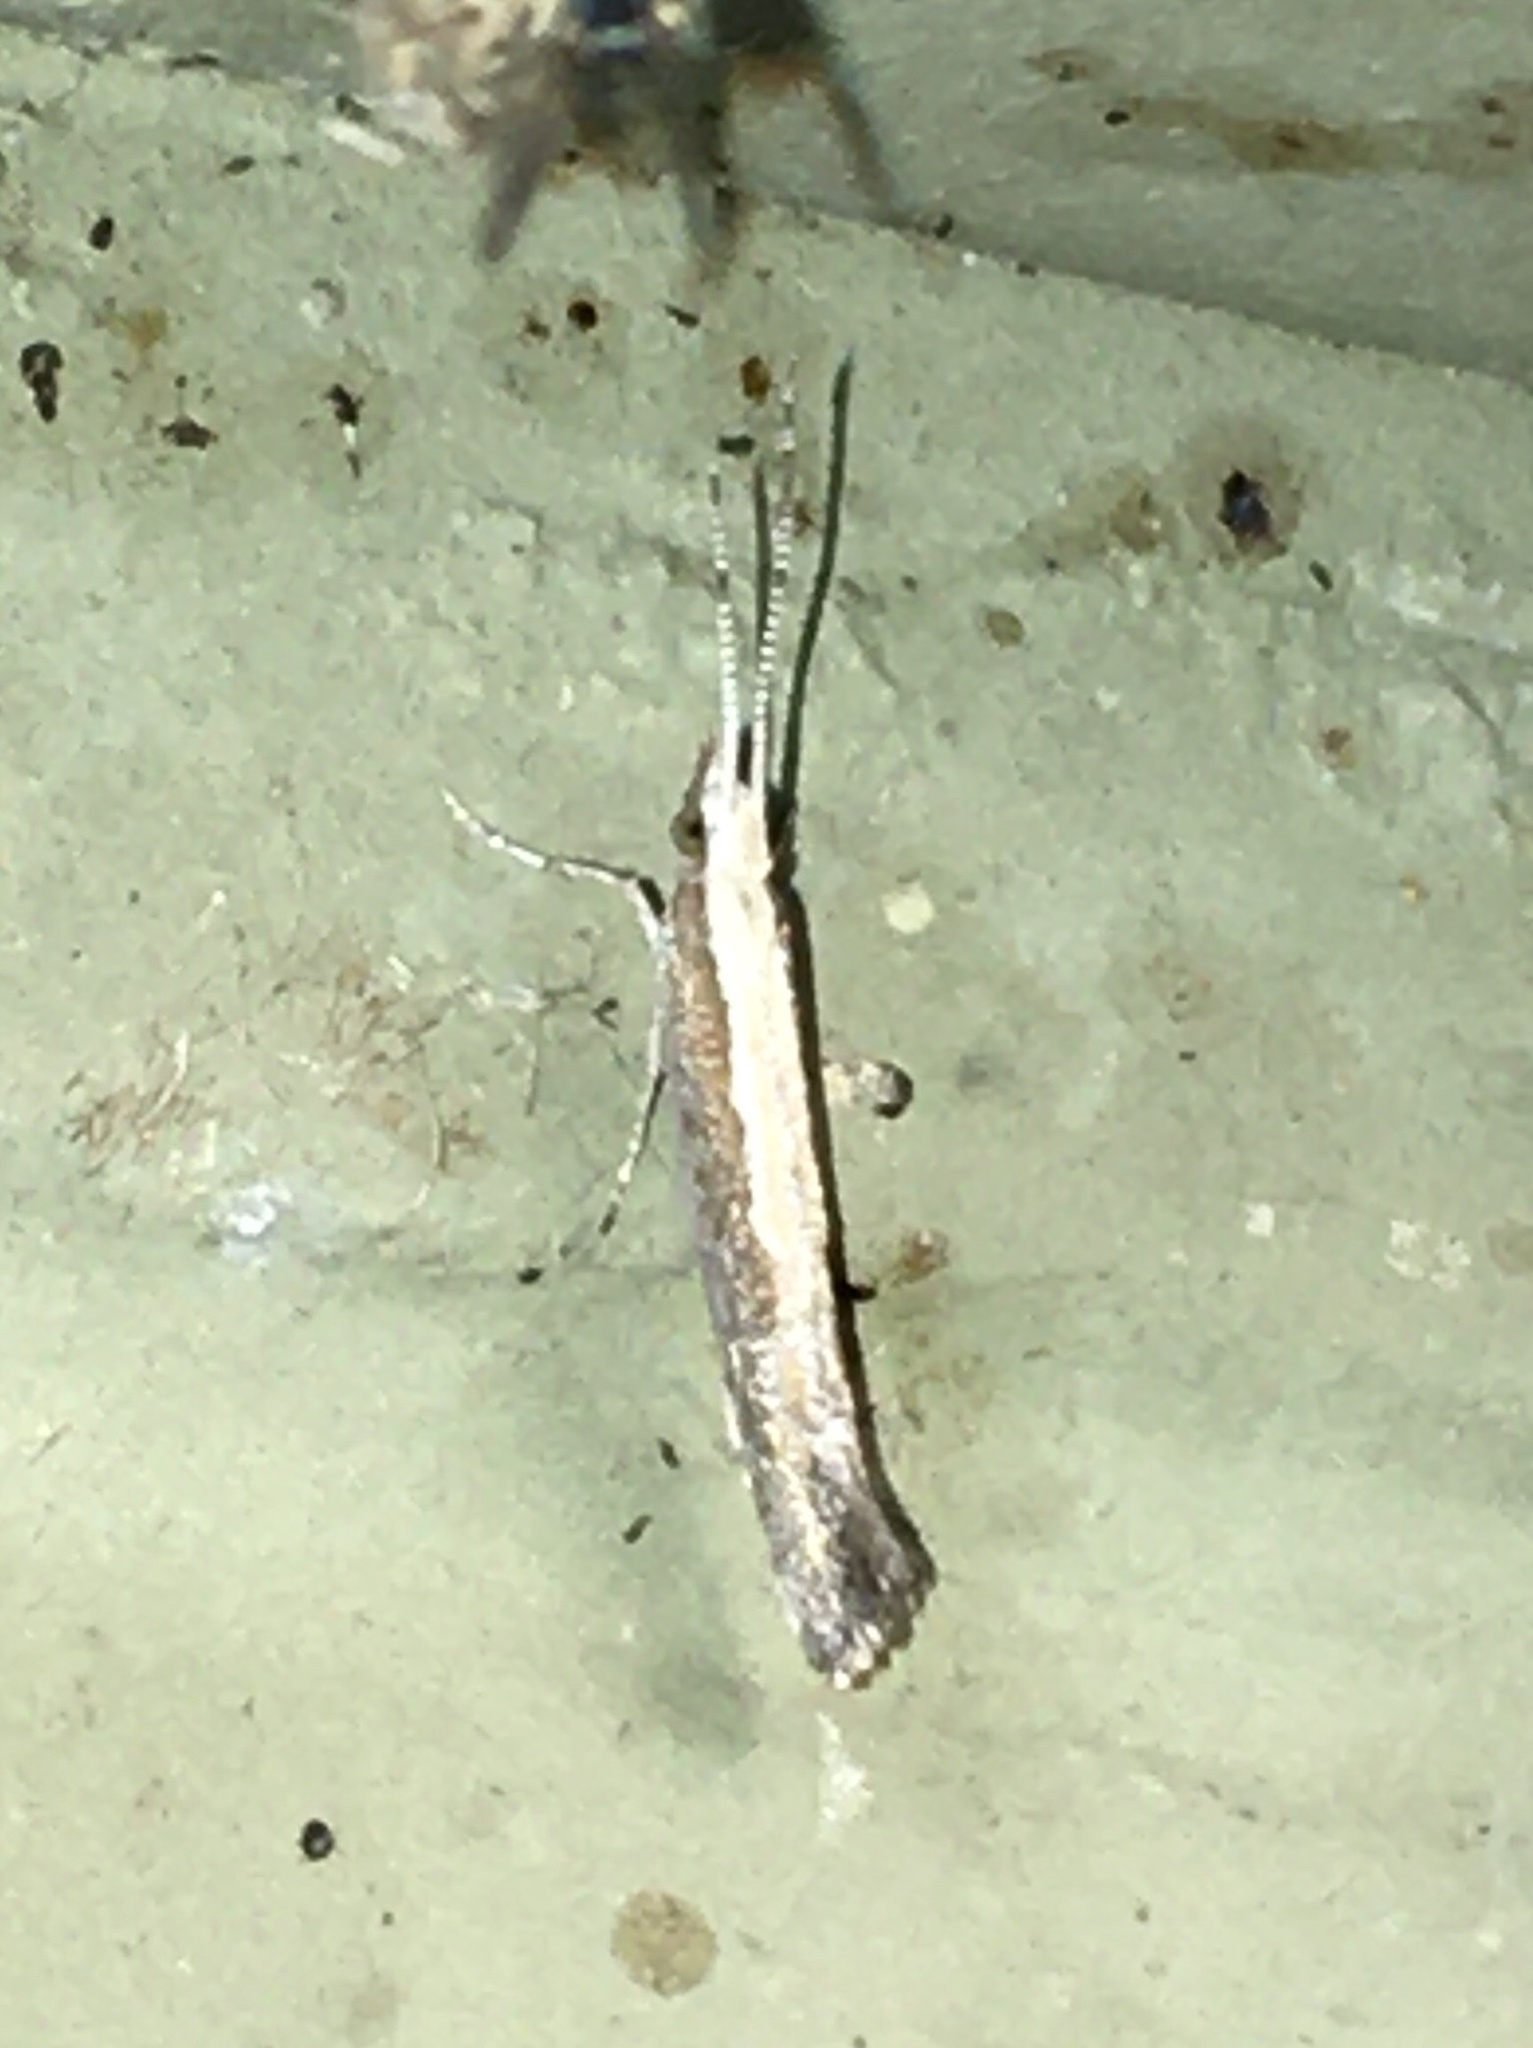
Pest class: diamondback_moth